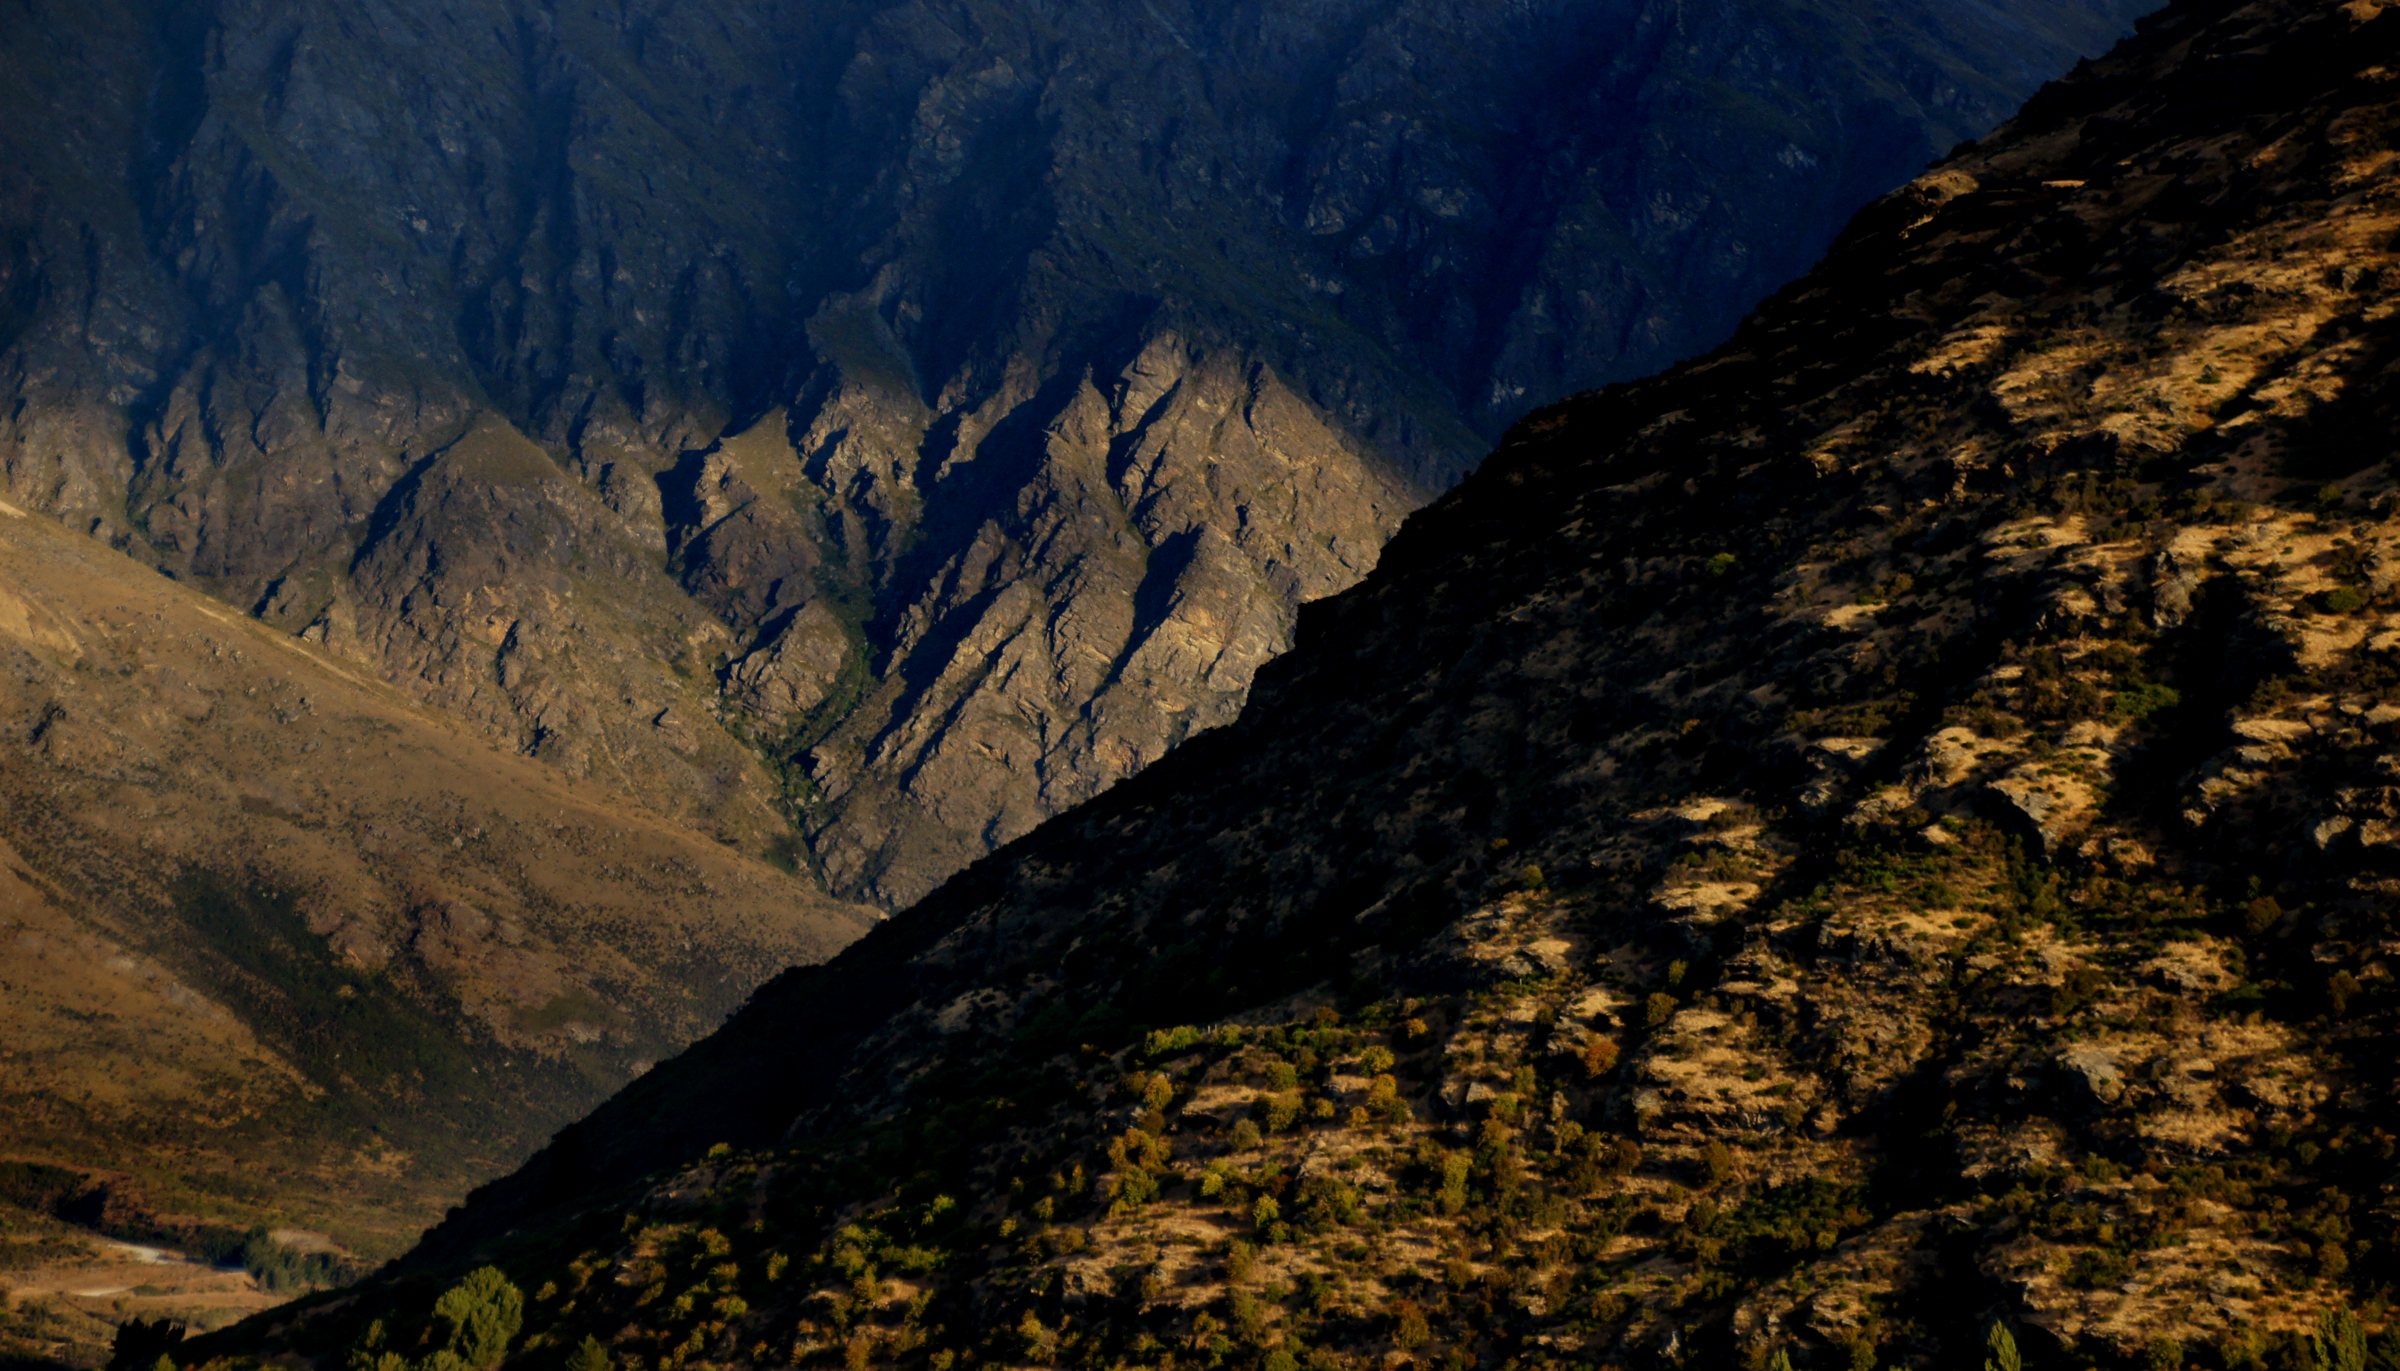
landscape, tree, nature, rock, wilderness, mountain, sunset, sunlight, leaf, hill, valley, mountain range, formation, reflection, autumn, scenery, terrain, ridge, publicdomain, mountains, plateau, otago, sonydslra580, tamron18270mmpzd, queenstownnewzealand, remarkablesqueenstown, landform, geographical feature, mountainous landforms